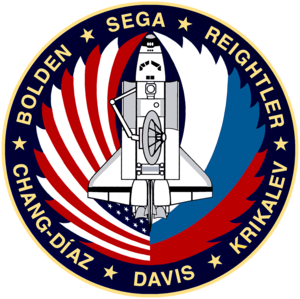
Franklin Ramón Chang-Diaz est un physicien et astronaute costaricien-américain. Il a effectué sept missions à bord de la navette spatiale.
Kenneth Stanley Reightler Jr dit Ken Reightler est un astronaute américain né le 24 mars 1951.
STS-60 est la dix-huitième mission de la navette spatiale Discovery.